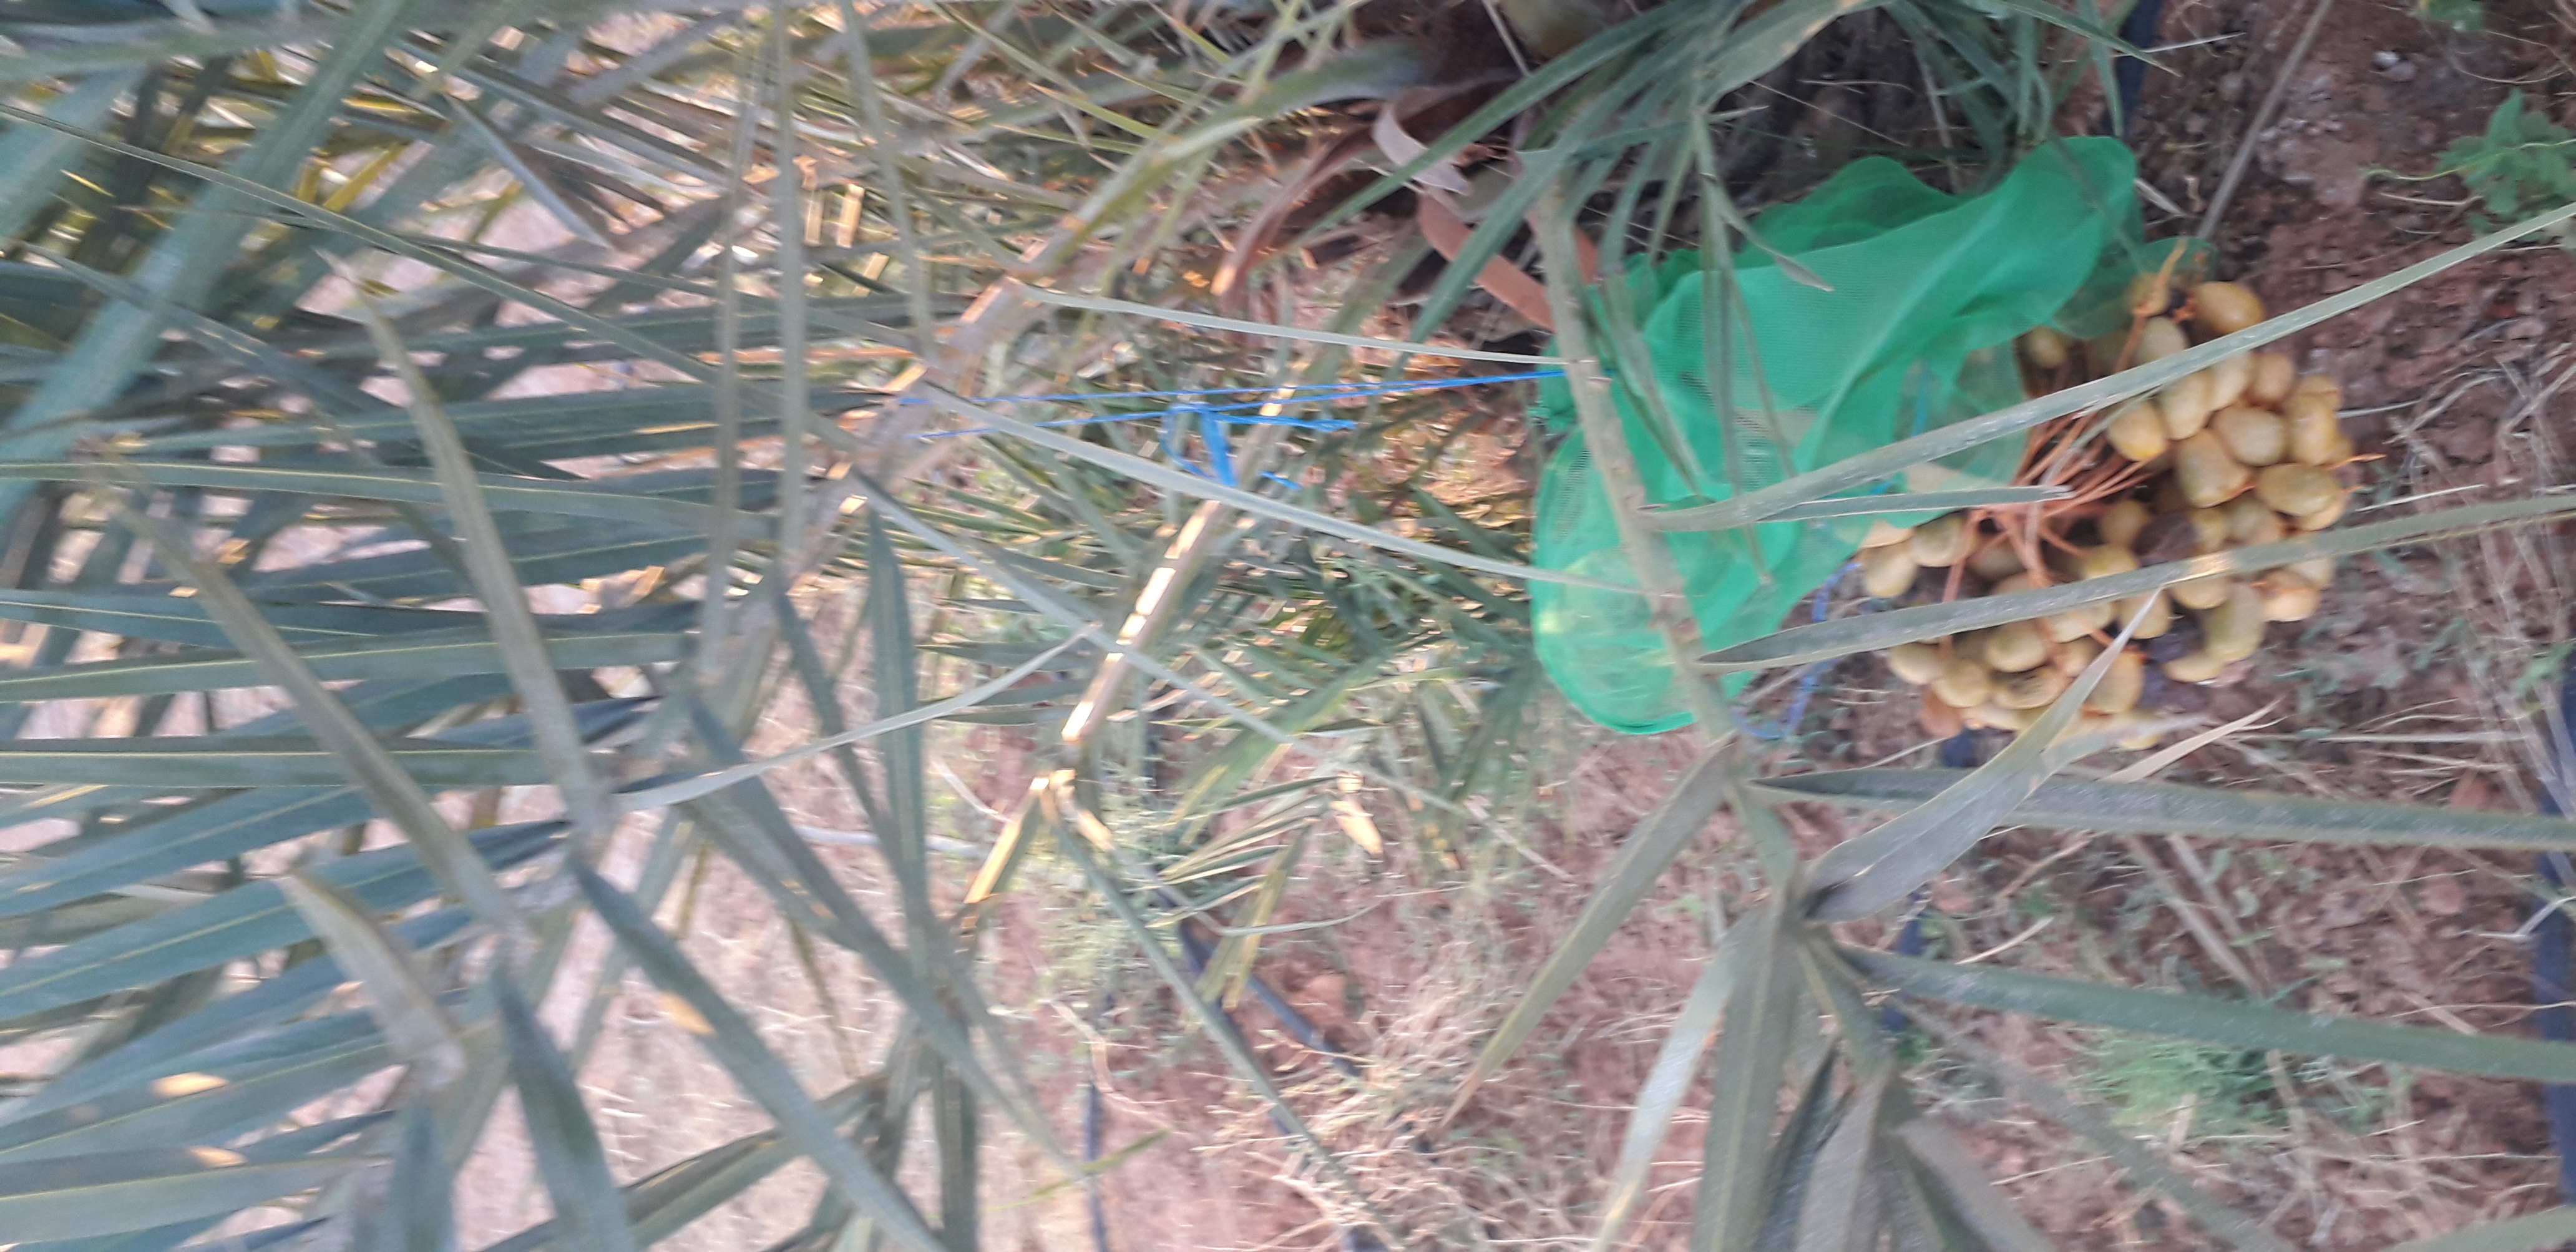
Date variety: Boufagous